McMurdo Station

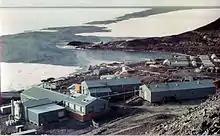
The former PM-3A Nuclear Power Plant at McMurdo, 1965

In December 1991, the new Crary lab, named for Albert P. Crary, was dedicated, replacing the older Thiel Earth Science Laboratory and the Eklund Biological Center.